Question: Please indicate a possible affordance area of frisbee that can be used for catching
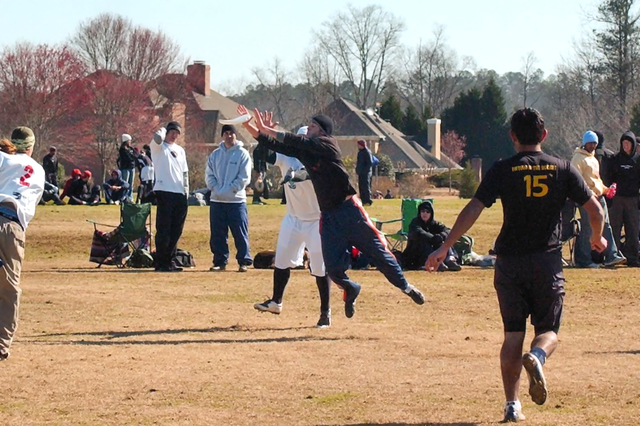
Answer: [205.5, 107, 266.5, 131]